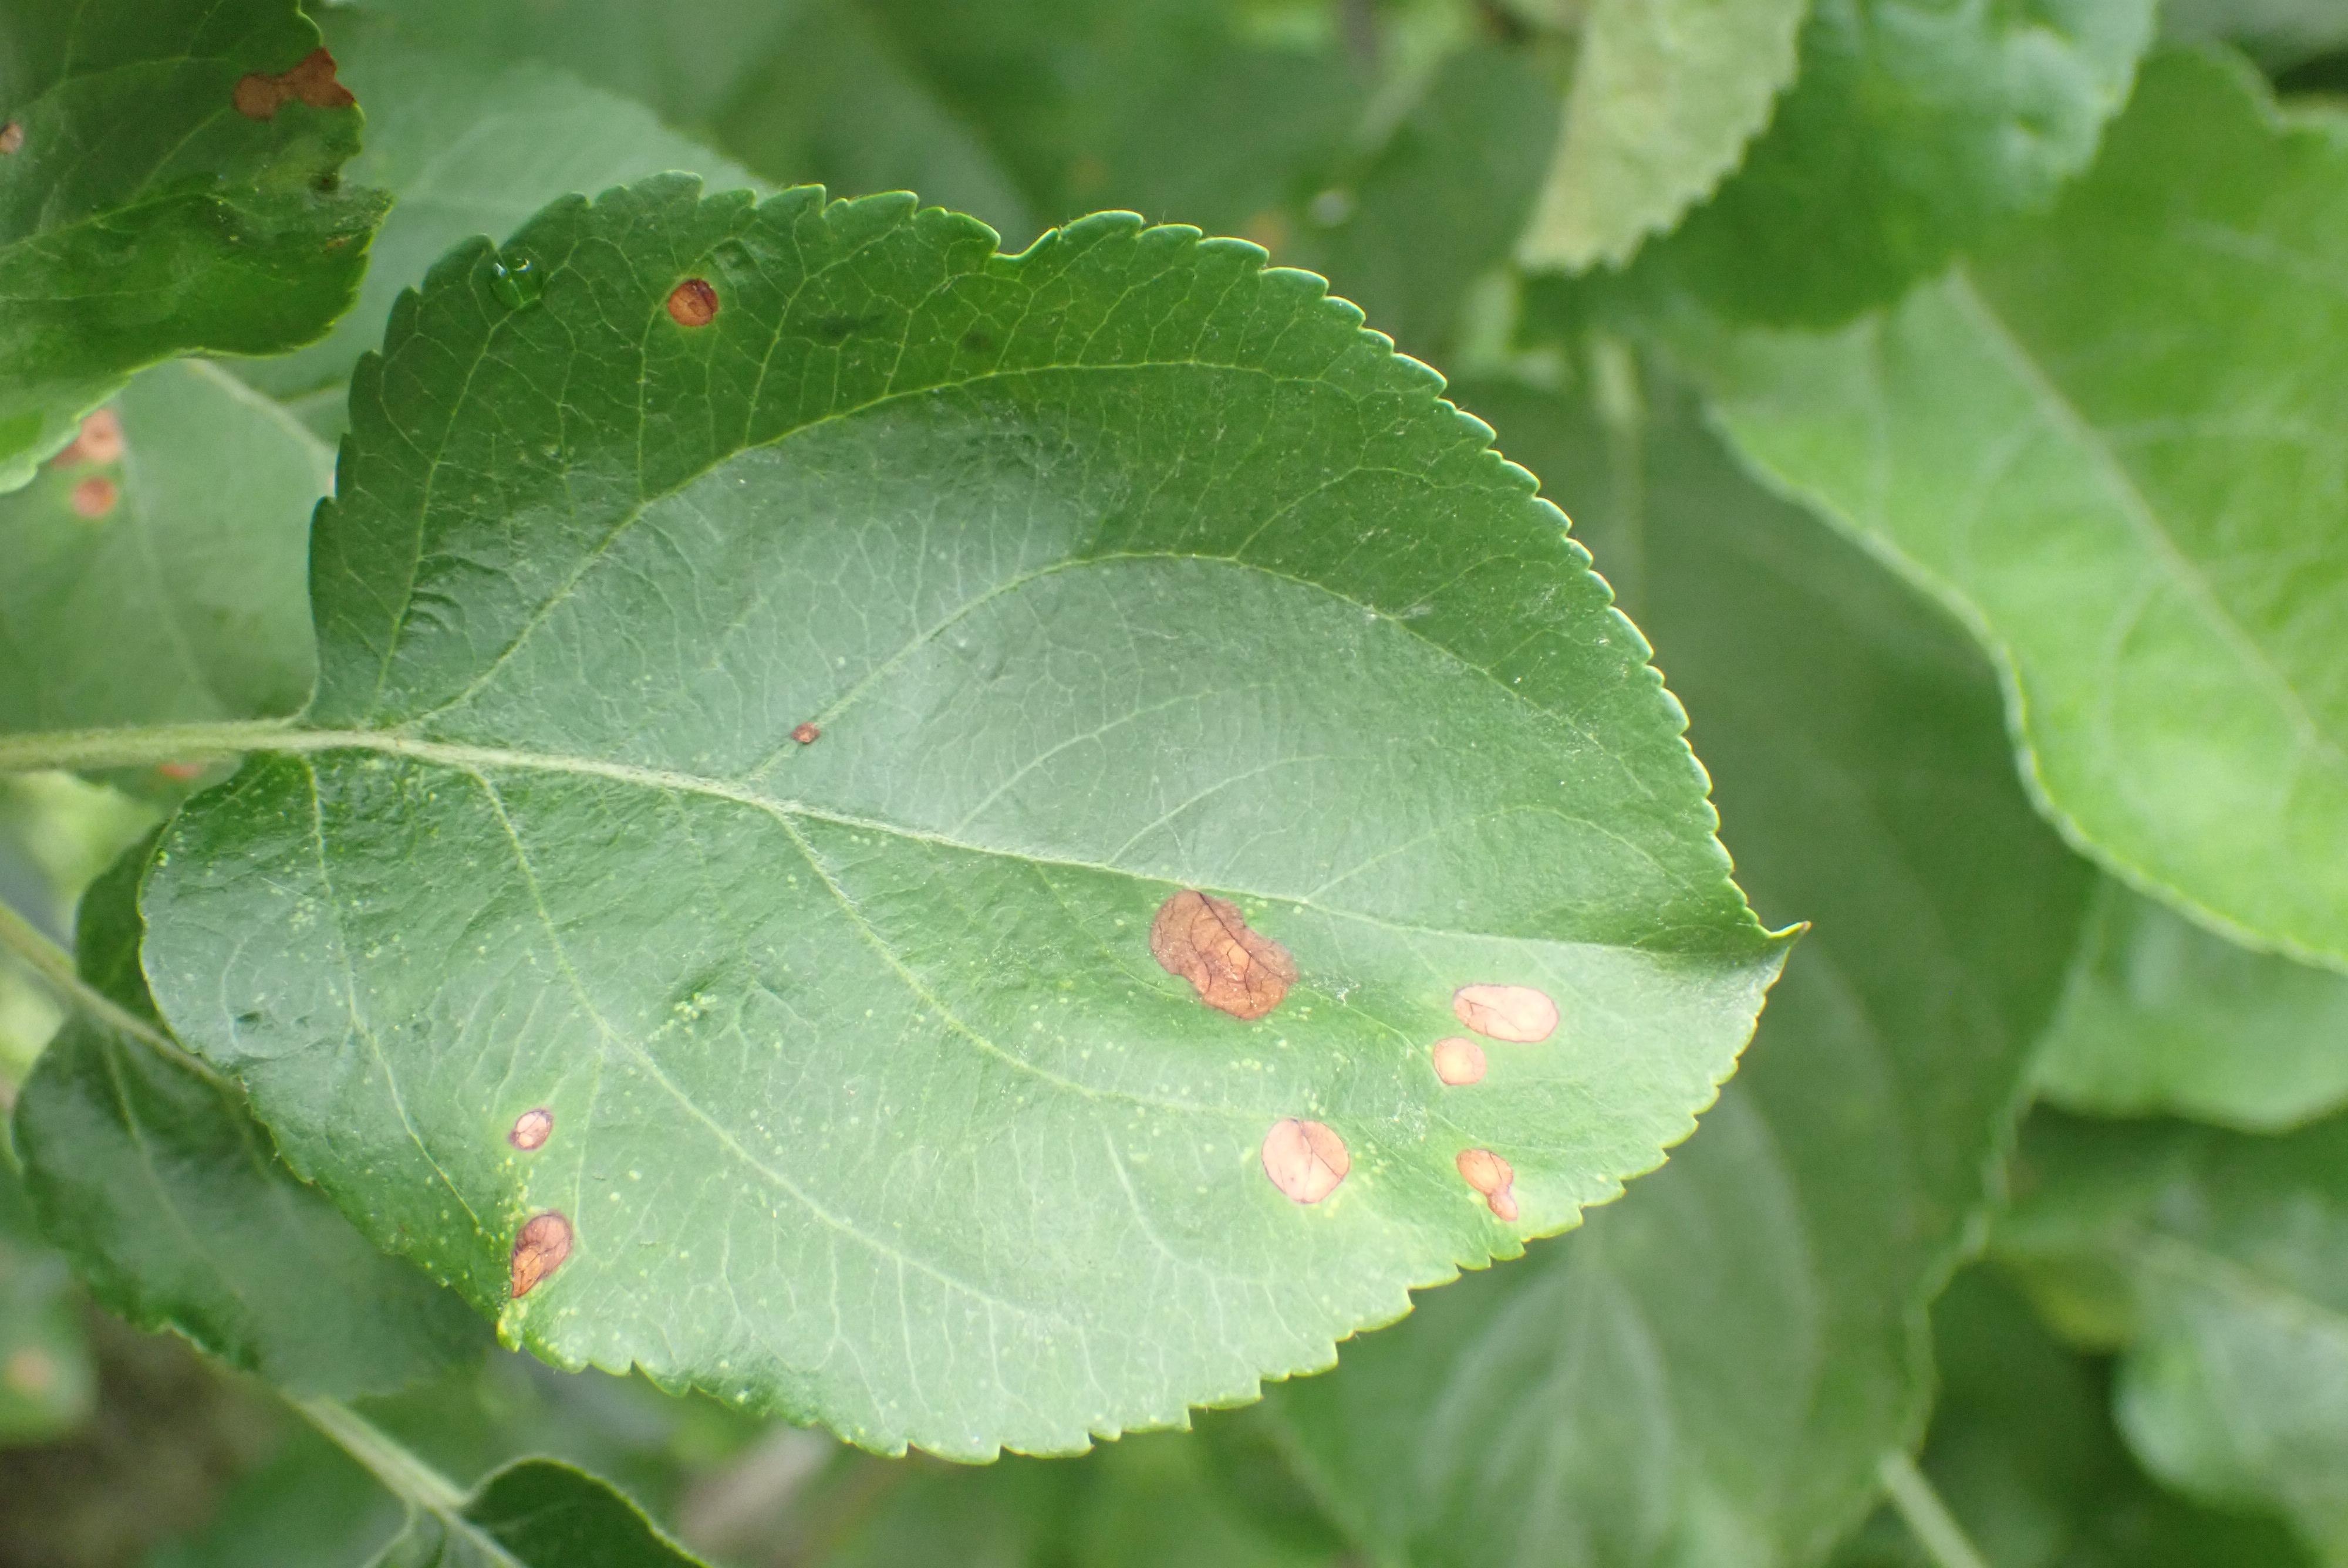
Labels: frog_eye_leaf_spot